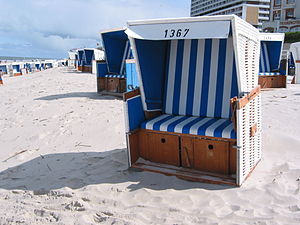
Strandkurv
Strandkurv ved Vesterland, Sild
En strandkurv er en speciel stol, som er designet til beskyttelse mod sollys, vind, regn og sand på strande, der hyppigt benyttes af turister. Strandkurve benyttes for det meste ved kyster med stærk vind. De er især kendt fra det nordtyske kystområde. På den nordfrisiske ø Sild opstilles der i højsæsonen for eksempel ikke færre end 11.000 strandkurve. Men strandkurvene findes også i Danmark og andre europæiske lande. De udlejes blandt andet på de danske vadehavsøer Fanø og Rømø.